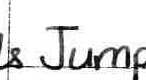
Label: jump